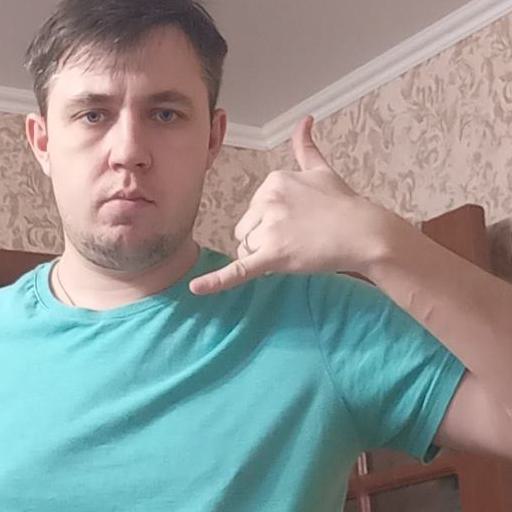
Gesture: call